Offal

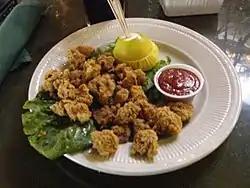
Rocky Mountain oysters

In Malaysia, cow or goat lung, called "paru", coated in turmeric and fried is often served as a side dish to rice, especially in the ever popular nasi lemak. Tripe is used in a few dishes either stir fried or in a gravy. Tripe is also consumed as satay. The liver is deep-fried or stir-fried in some vegetable dishes.